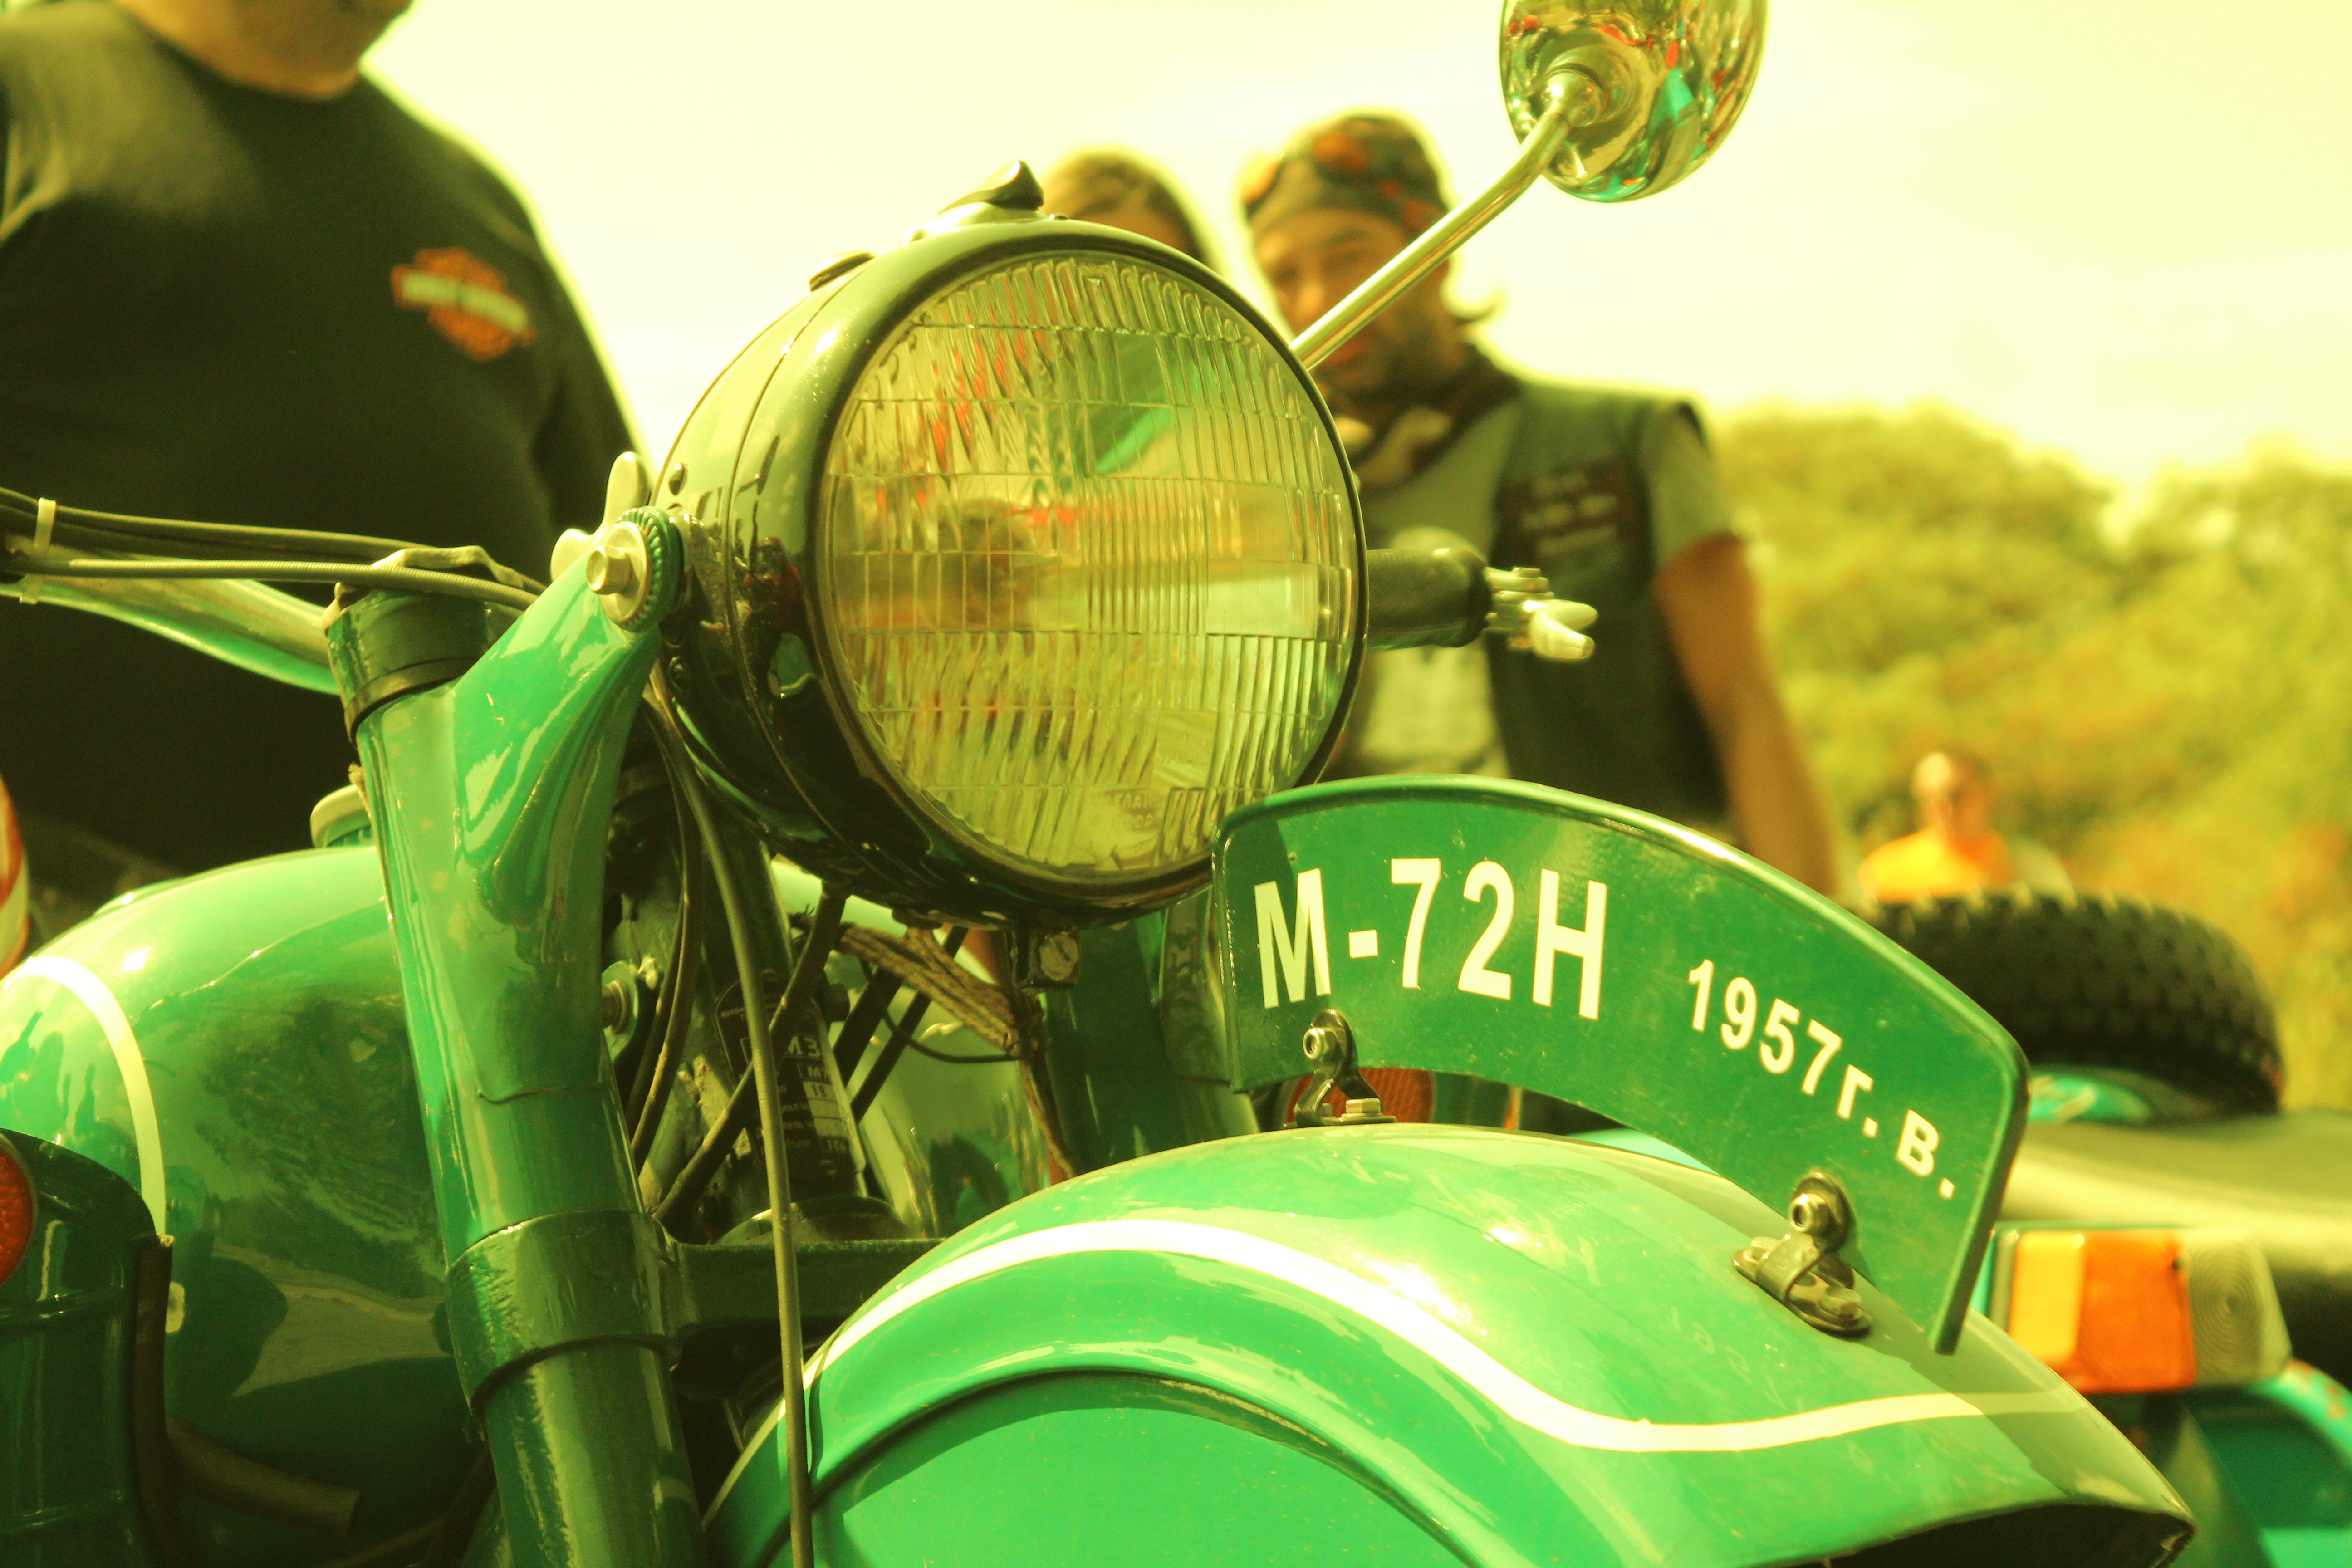
vintage, green, vehicle, motorcycle, motorcycles